King Kong (franchise)

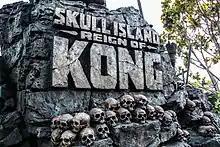
"Skull Island: Reign of Kong" at Universal's Islands of Adventure

Universal Studios has had popular King Kong attractions at Universal Studios Hollywood in Universal City, California and Universal Orlando Resort in Orlando, Florida.